Shanghai Metro

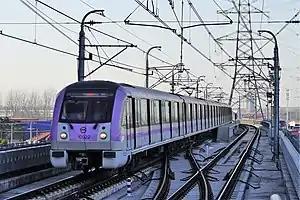
An 10A01 train at Jilong Road station

There are currently over 7,000 railcars in the Shanghai metro system. The train fleet reached 1,000 cars in 2007, 2,000 cars in 2012, and 3,000 cars in 2016, the 4,000th car was delivered on December 17, 2016, the 5,000th car was delivered on July 20, 2018. The 7,000th car was delivered on December 25, 2020.